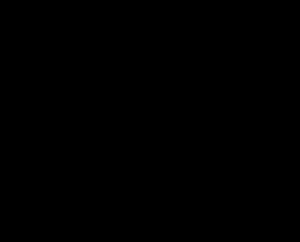
Inderst inde
Filmens logo
Inderst inde er en amerikansk computeranimeret fantasykomediefilm fra 2015, produceret af Pixar Animation Studios og Walt Disney Pictures.